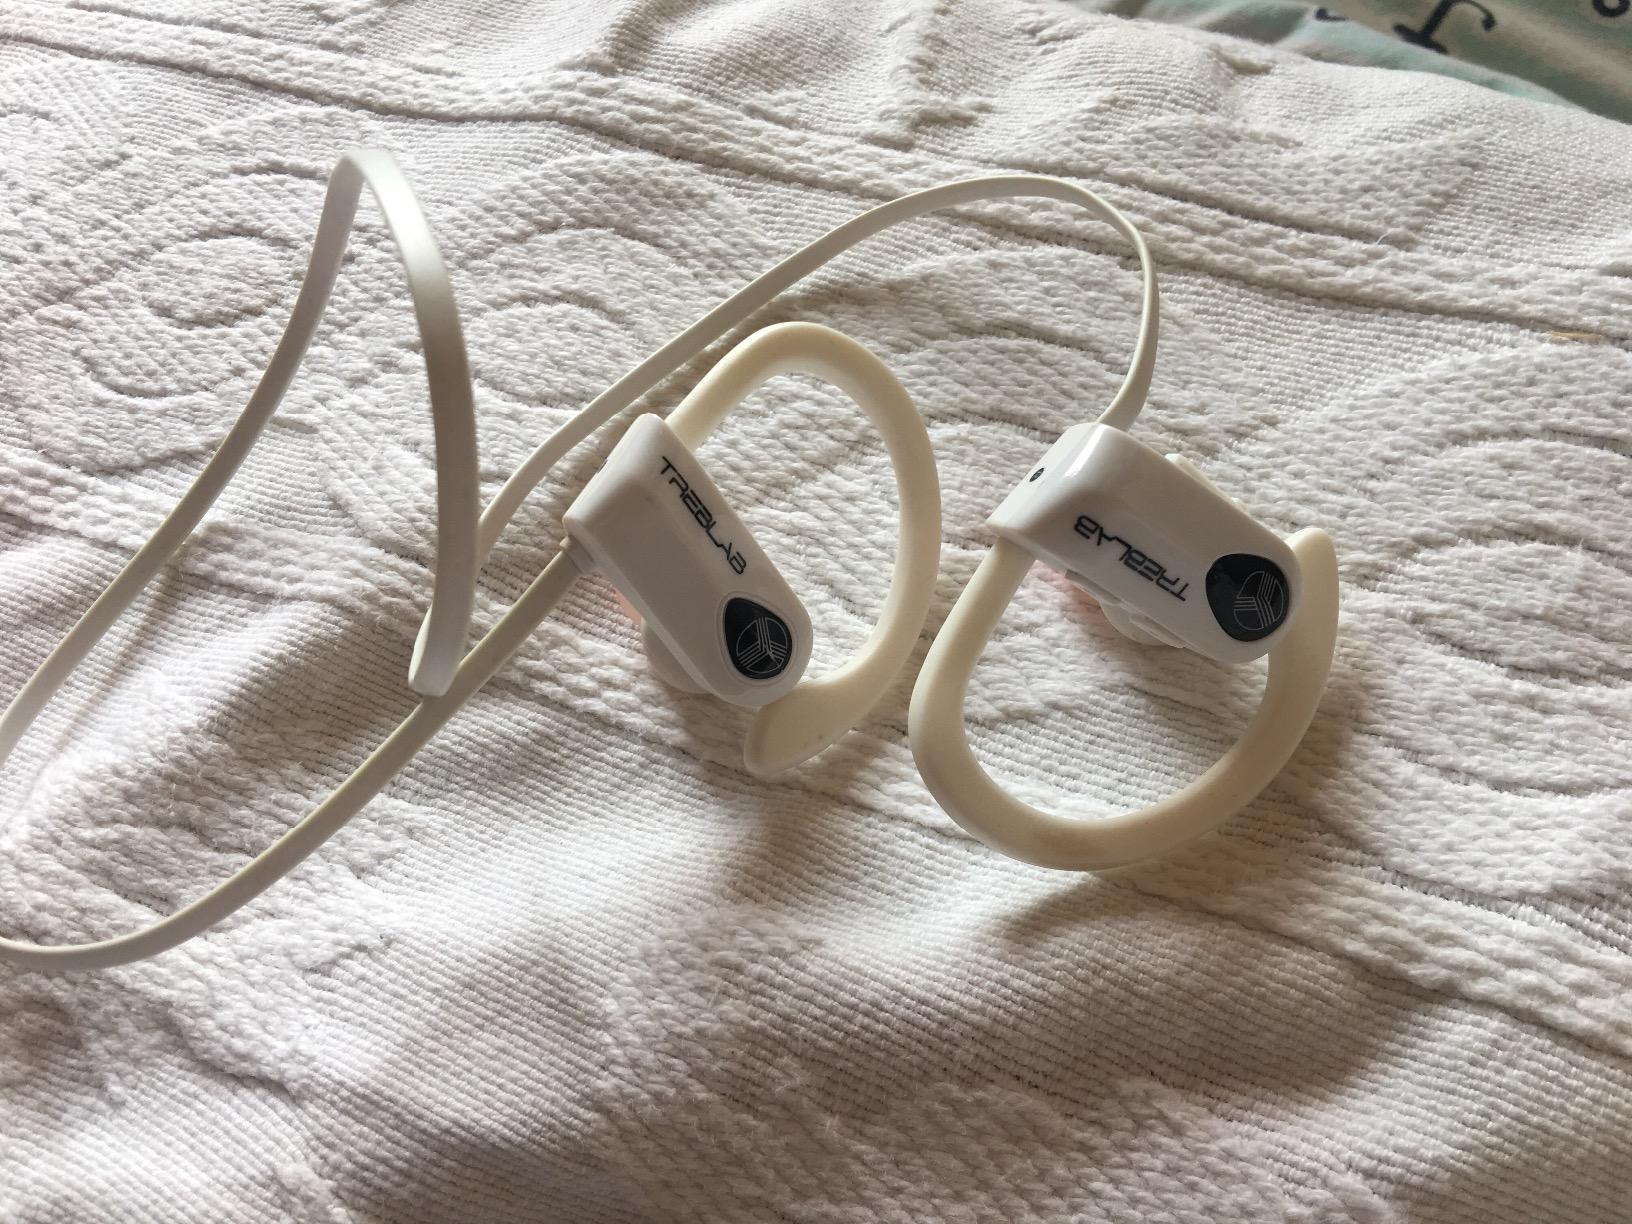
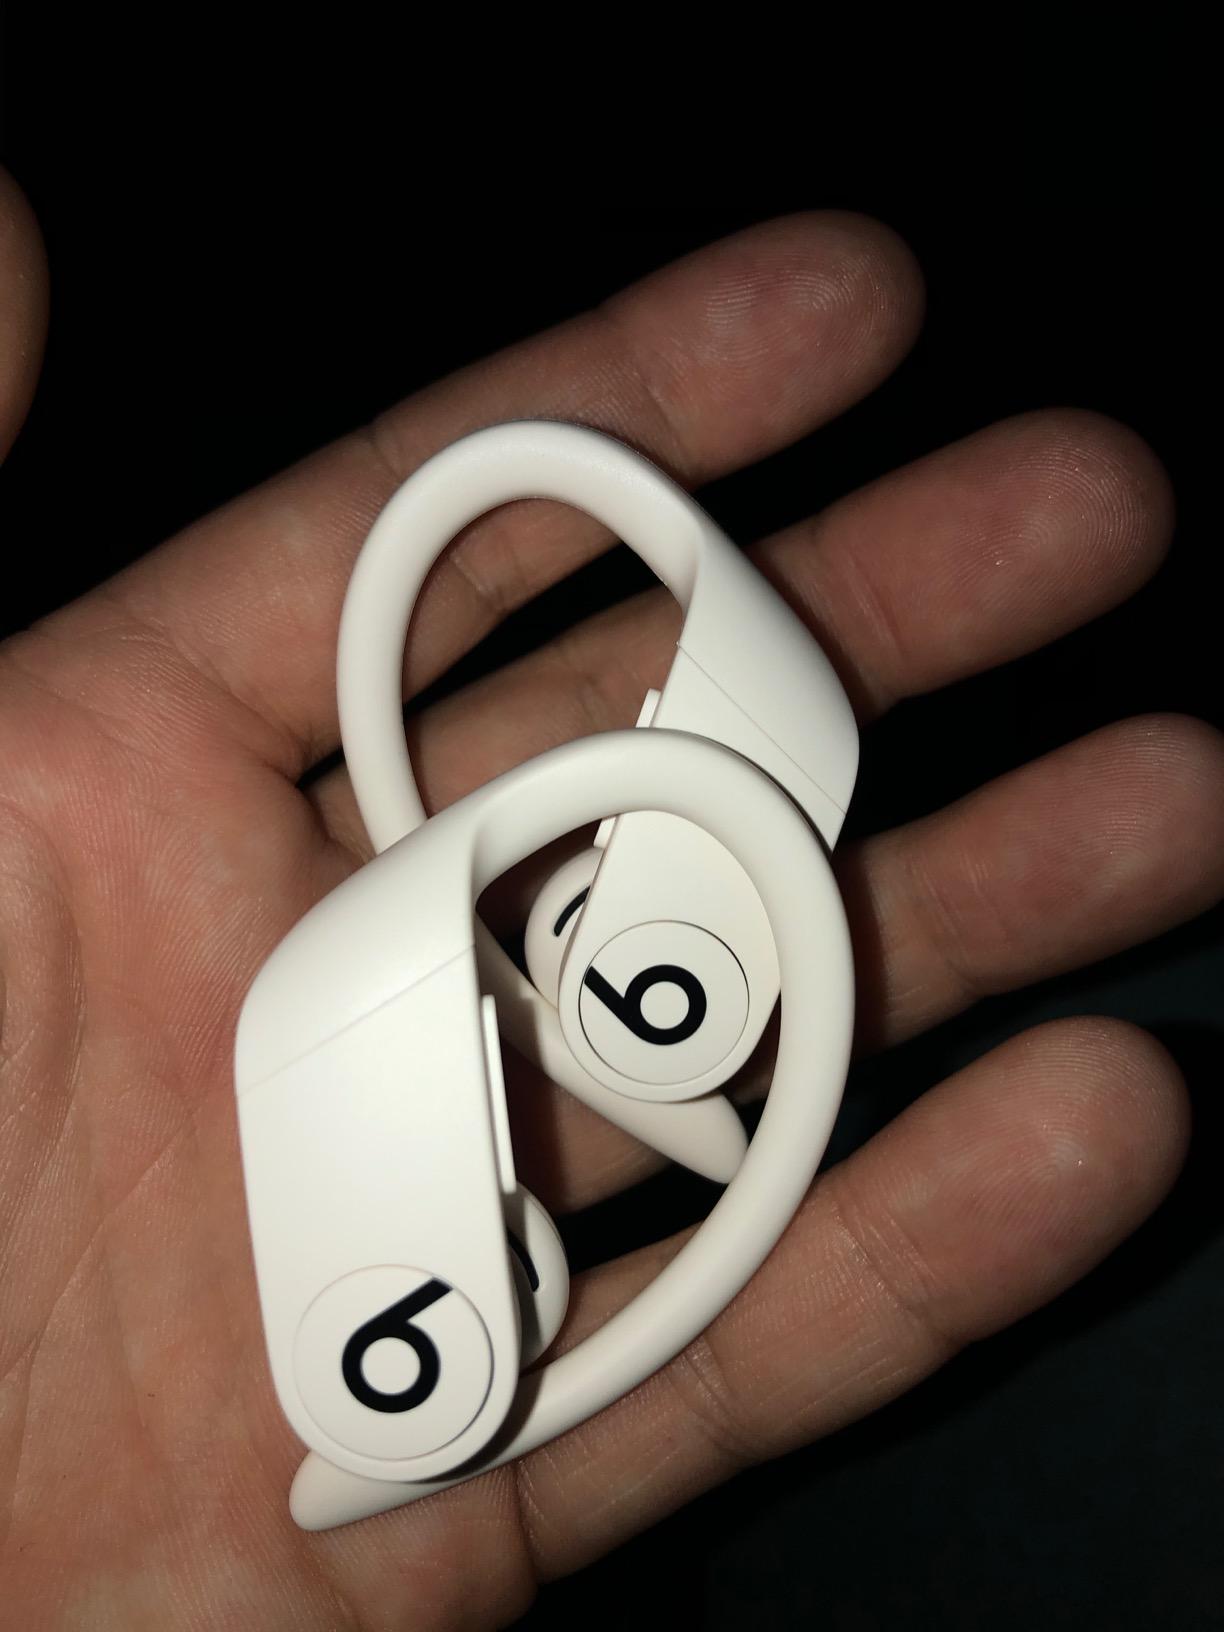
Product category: earbuds
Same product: no